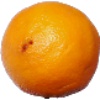
Label: lemon_meyer